Prajñāpāramitā Devī

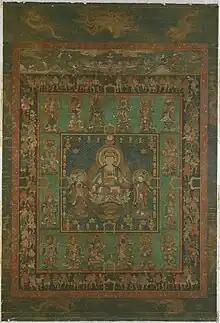
Japanese mandala of Prajñāpāramitā bodhisattva (Jp: Hannya bosatsu), 14th century, MET.

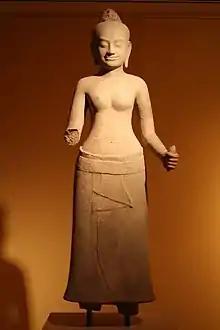
Prajñāpāramitā, Cambodia, Bayon style, ca. 1200, Sandstone

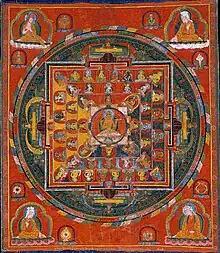
Tibetan tantric mandala of Prajñaparamita Devi

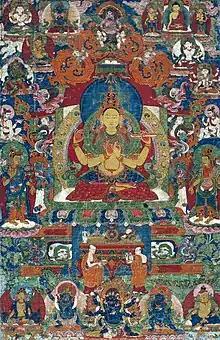
Nepalese thangka of the devi holding a sutra and a mala (prayer beads) used to recite mantras, c. 17–18th century

In Indian Mahayana Buddhism, worship of the Prajñāpāramitā sutras (in the form of books, Sanskrit: pustaka) was already an important element which is found in the sutras themselves. The "Aṣṭasāhasrikā Prajñāpāramitā Sūtra" teaches the worship of the sutra on an altar with flowers, lamps, incense and so forth. The Prajñāpāramitā sutras also reference themselves as the highest object of study and worship, claiming that studying, reciting, and worshiping them is superior to worshiping stupas, Buddha relics, and other objects. This is because Prajñāpāramitā, the transcendent knowledge that sees all phenomena as illusory and unborn, is the true source of Buddhahood, the "mother" of all Buddhas and bodhisattvas.